Expeditionary Medical Support System

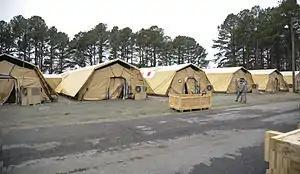
A new EMEDS tent structure being tested at Langley AFB in 2014

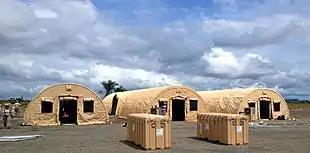
The 25-bed Monrovia Medical Unit was constructed for health care workers supporting Operation United Assistance.

The Expeditionary Medical Support System (EMEDS) is a modular field hospital system developed by the U.S. military for mobile deployment of medical treatment facilities in any location.